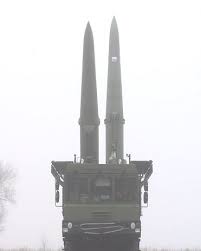
Label: Air Defense